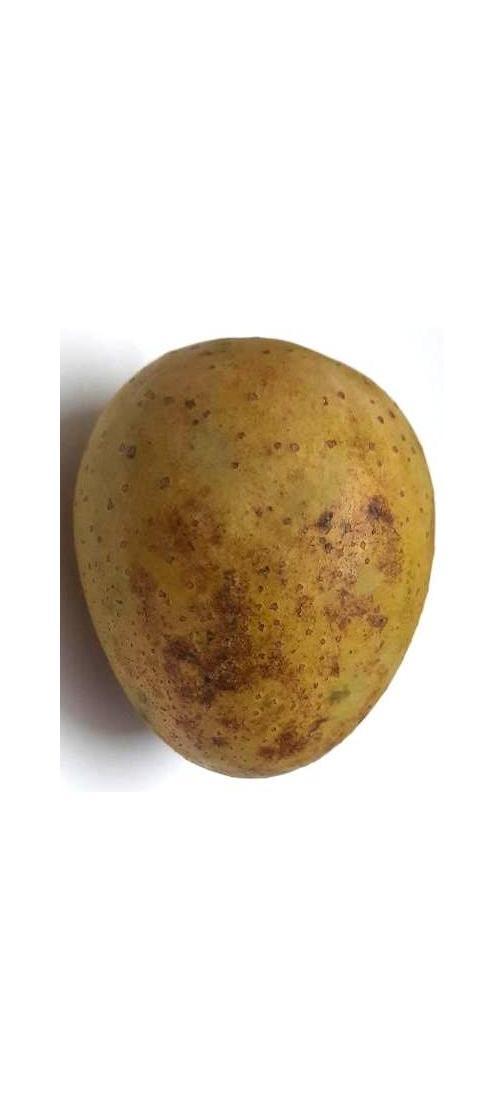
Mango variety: Gourmoti